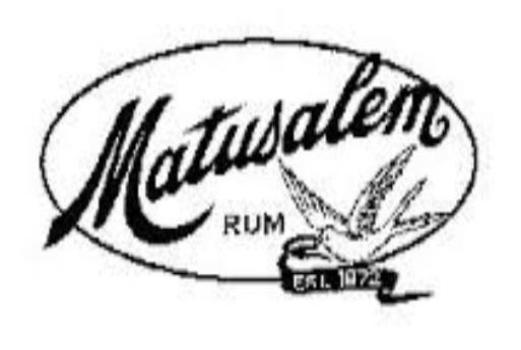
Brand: matusalem
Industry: Food